Jayanti Naik

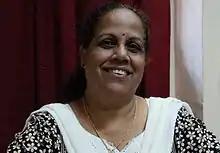
Naik in 2015

Jayanti Naik (born 6 August 1962) is an Indian Konkani writer, folklore researcher, short story writer, dramatist, children's writer, folklorist, and translator. She was the first person to earn a doctorate from the Goa University's Department of Konkani. Naik is also a recipient of the Sahitya Akademi Award. In her career of some three decades, she has produced on average, a book a year.